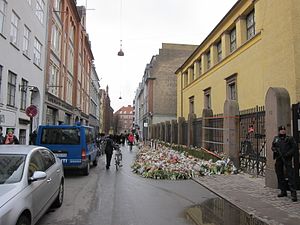
Operation Gefion
Forsvarets har blandt andet overtaget bevogtningen af Synagogen i Krystalgade.
Operation Gefion er betegnelsen for Forsvarets støtte til Politiet i forbindelse med bevogtningen af blandt andet Københavns Synagoge i Krystalgade samt støtte til grænsekontrollen ved den dansk-tyske grænse.